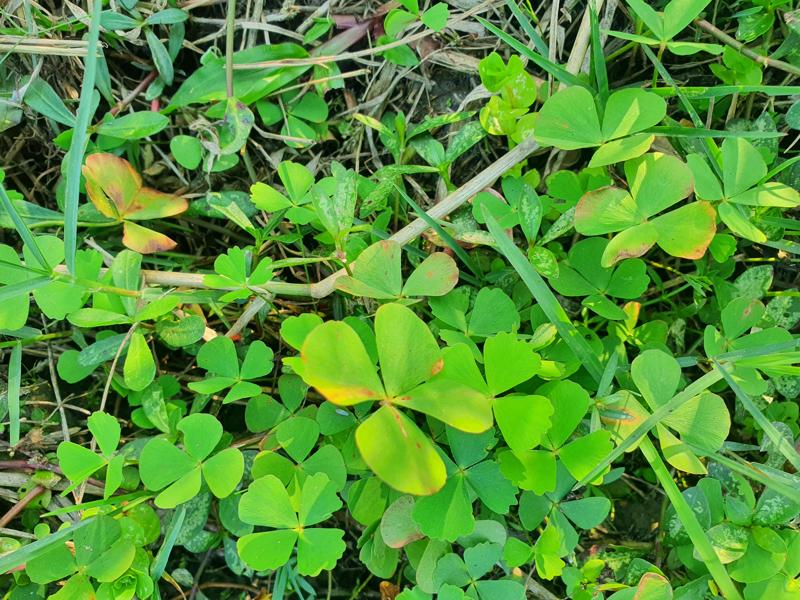
Weed species: Marsilea minuta